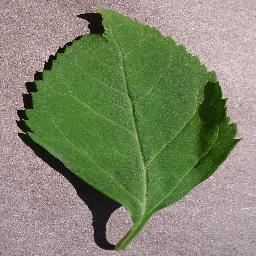
Label: Cherry___healthy